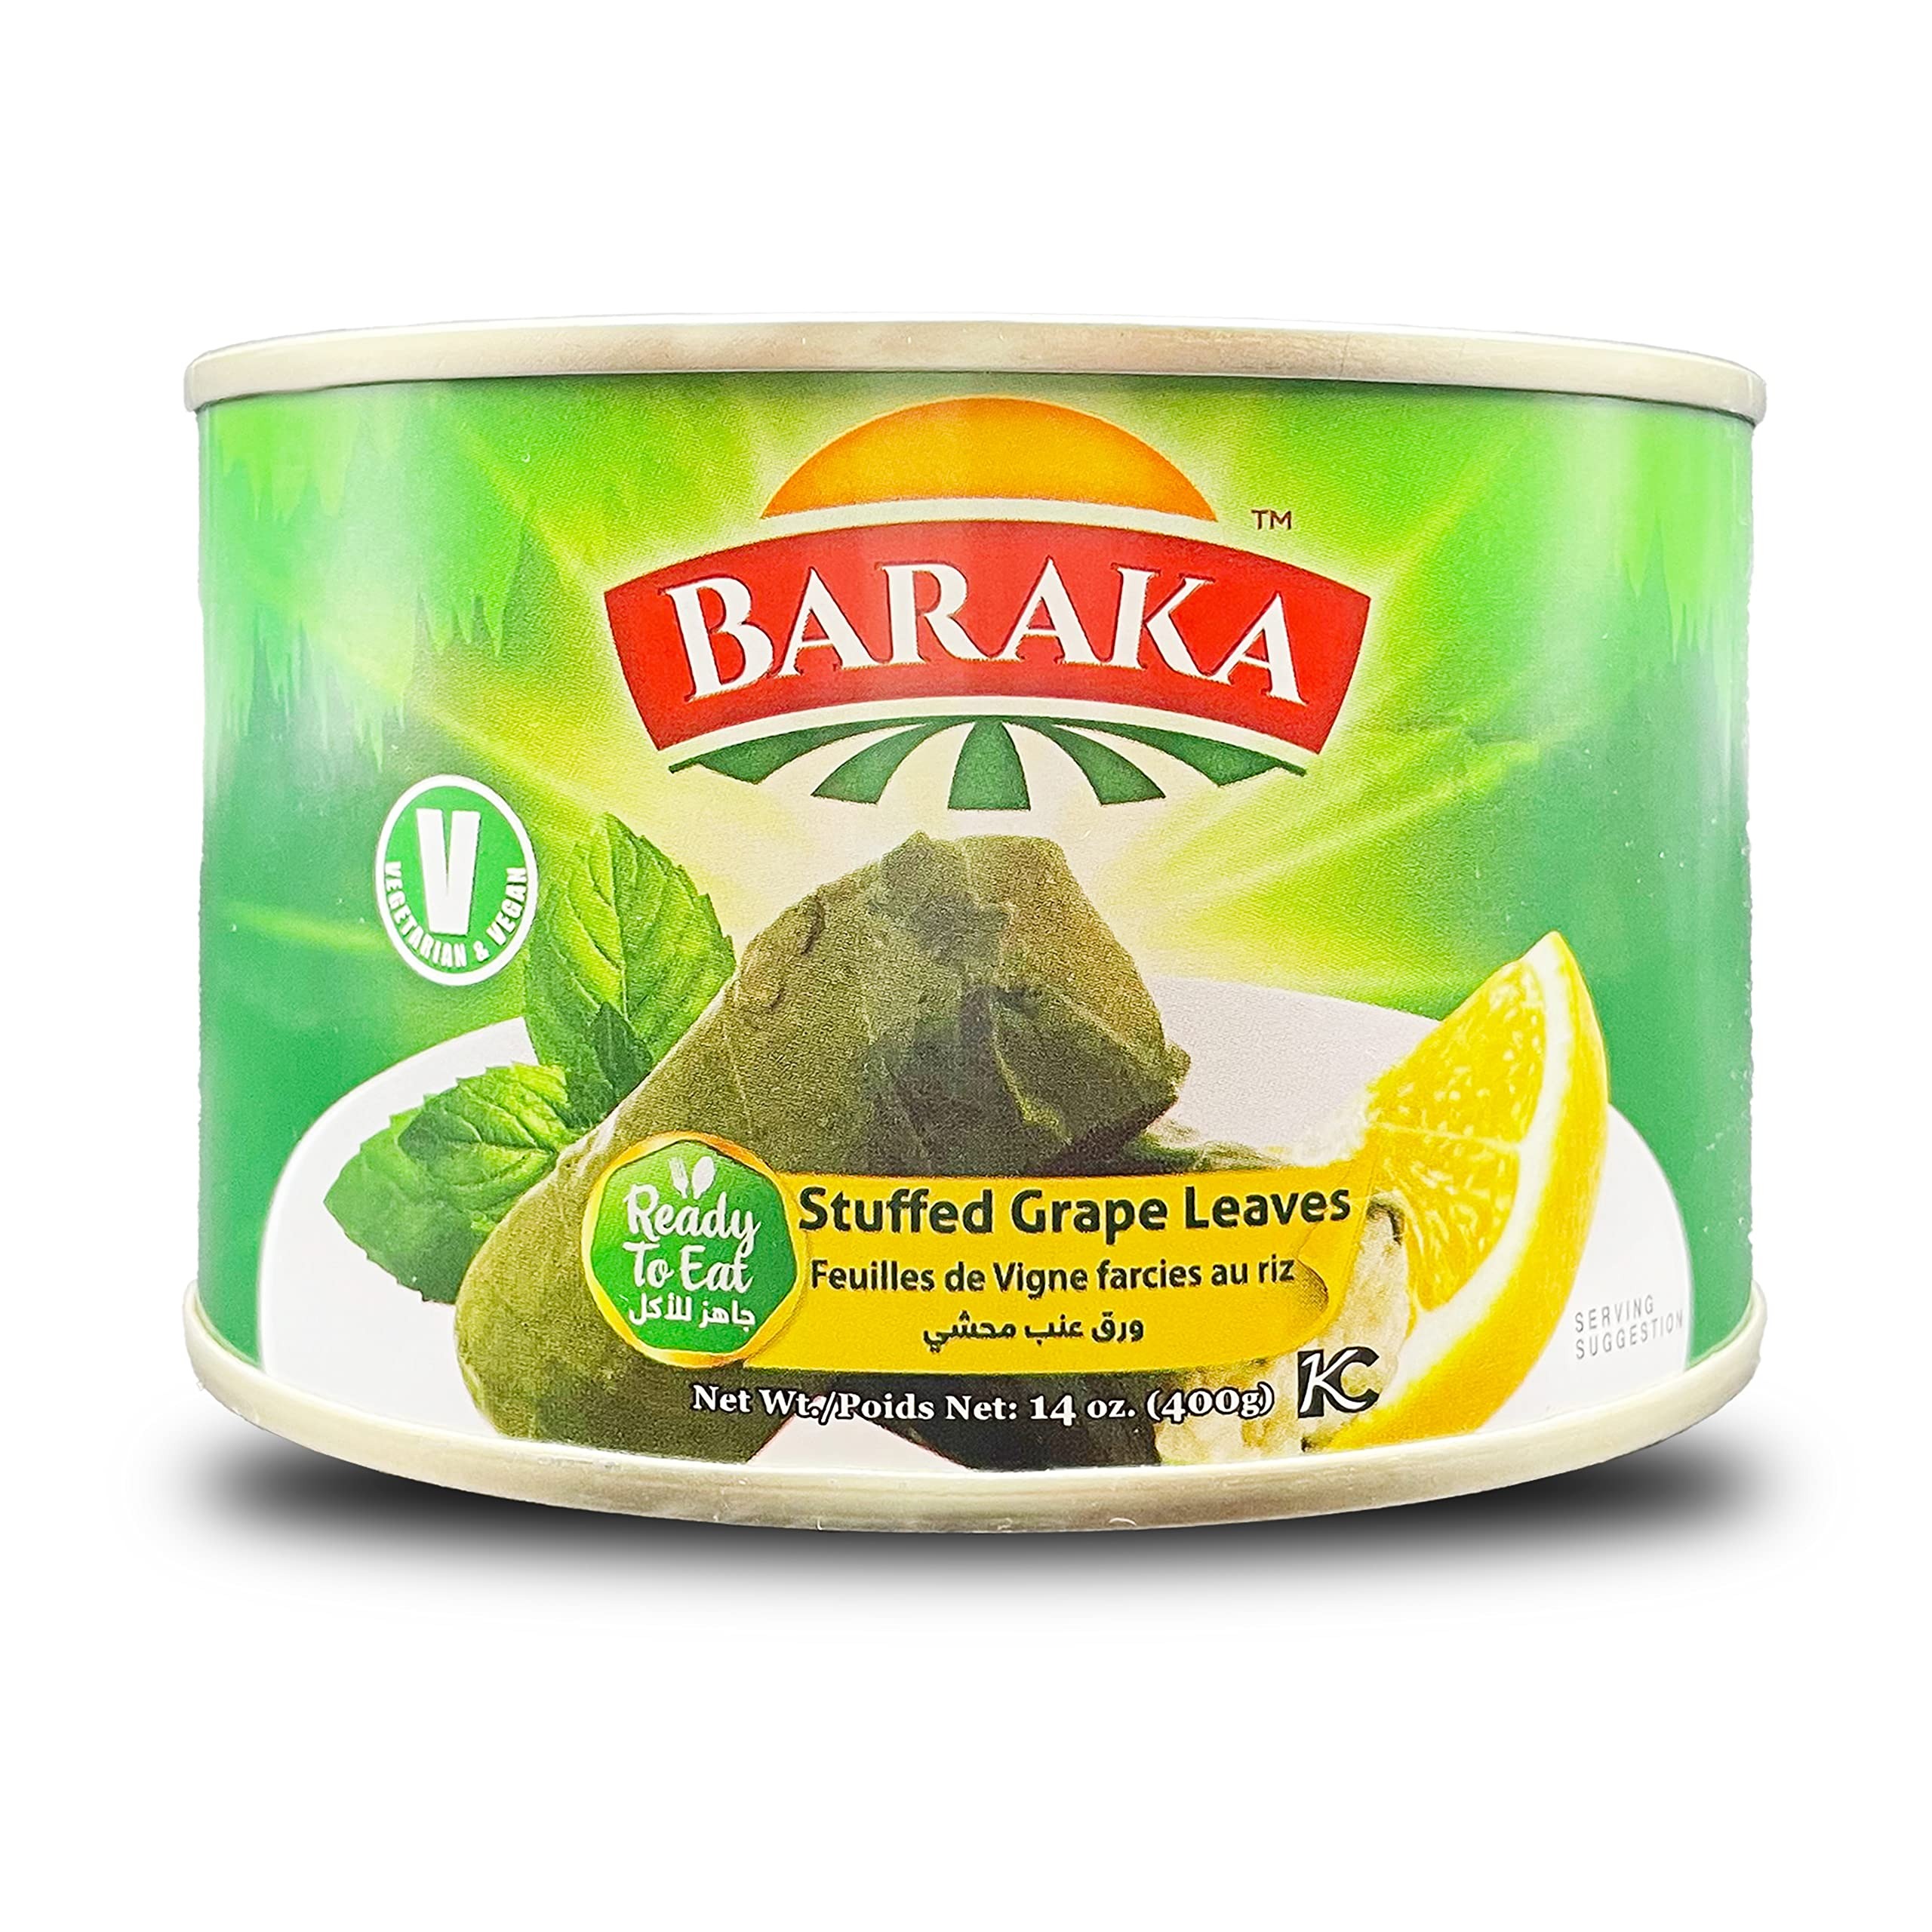
Item Name: Baraka Dolmas Stuffed Grape Leaves Canned | Ready to Eat Turkish Grape Leaves Stuffed with Rice & Herbs | Vegan, Vegetarian, No Meat Middle Eastern Snack Food Imported from Turkey (14 oz Can)
Bullet Point 1: 14oz DOLMADES GRAPE LEAVES CAN: Packaged in a 14oz can, our grape leaves with rice are ready to eat appetizers & easy serve finger foods enjoyed around the world. They’re great vegan snacks for eating on the go!
Bullet Point 2: DIRECTLY IMPORTED FROM TURKEY: We’ve imported these stuffed grape leaves dolmas directly from Turkey to bring truly authentic Mediterranean flavors to your charcuterie board, mezze platter or dining table.
Bullet Point 3: STUFFED WITH RICE, HERBS, SPICES: Each grape leaf is loaded with rice, Middle Eastern herbs & spices to give them that homemade flavor you crave. The leaves are rolled tightly to prevent them from unraveling.
Bullet Point 4: 100% VEGAN & VEGETARIAN SNACK: Stuffed with rice, herbs, spices & nothing more, our dolmas are completely meatless. This makes the stuffed grape leaves a terrific snacking choice for vegans & vegetarians.
Bullet Point 5: AUTHENTIC MEDITERRANEAN TASTE: A product of Turkey, our stuffed grape leaves are as authentic as they come. We here at Baraka aim to supply consumers worldwide with original Arabic food products they love.
Bullet Point 6: Ingredients: Rice, Water, Onion, Grape Leaves, Sunflower Oil, Salt, Spices, Citric Acid (Acidity Regulator).
Product Description: 14oz DOLMADES GRAPE LEAVES CAN: Packaged in a 14oz can, our grape leaves with rice are ready to eat appetizers & easy serve finger foods enjoyed around the world. They’re great vegan snacks for eating on the go!
Value: 14.0
Unit: Ounce

Price: 18.74